Quetico Provincial Park

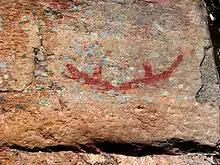
Canoe pictograph, Agnes Lake

Ontario's creation of the park created a conflict with the Lac La Croix First Nation, who had a reserve located within the park boundaries. In 1915, the province cancelled the band's right to Reserve 24C and relocated the people, also effectively cancelling their treaty rights from the reserve. The grievances of the band were not addressed until 1991, when the Minister of Natural Resources, Bud Wildman, made a landmark, formal apology in the legislature for these actions. Wildman also committed to government "immediate and long-term assistance to improve the economic and social conditions of the band." He approved one of the band's requests: to allow them to use mechanized boats and canoes on three additional lakes in the park for the purposes of guiding, and to expand use of floatplanes, during an interim period while public review was conducted.